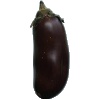
Label: Eggplant 1